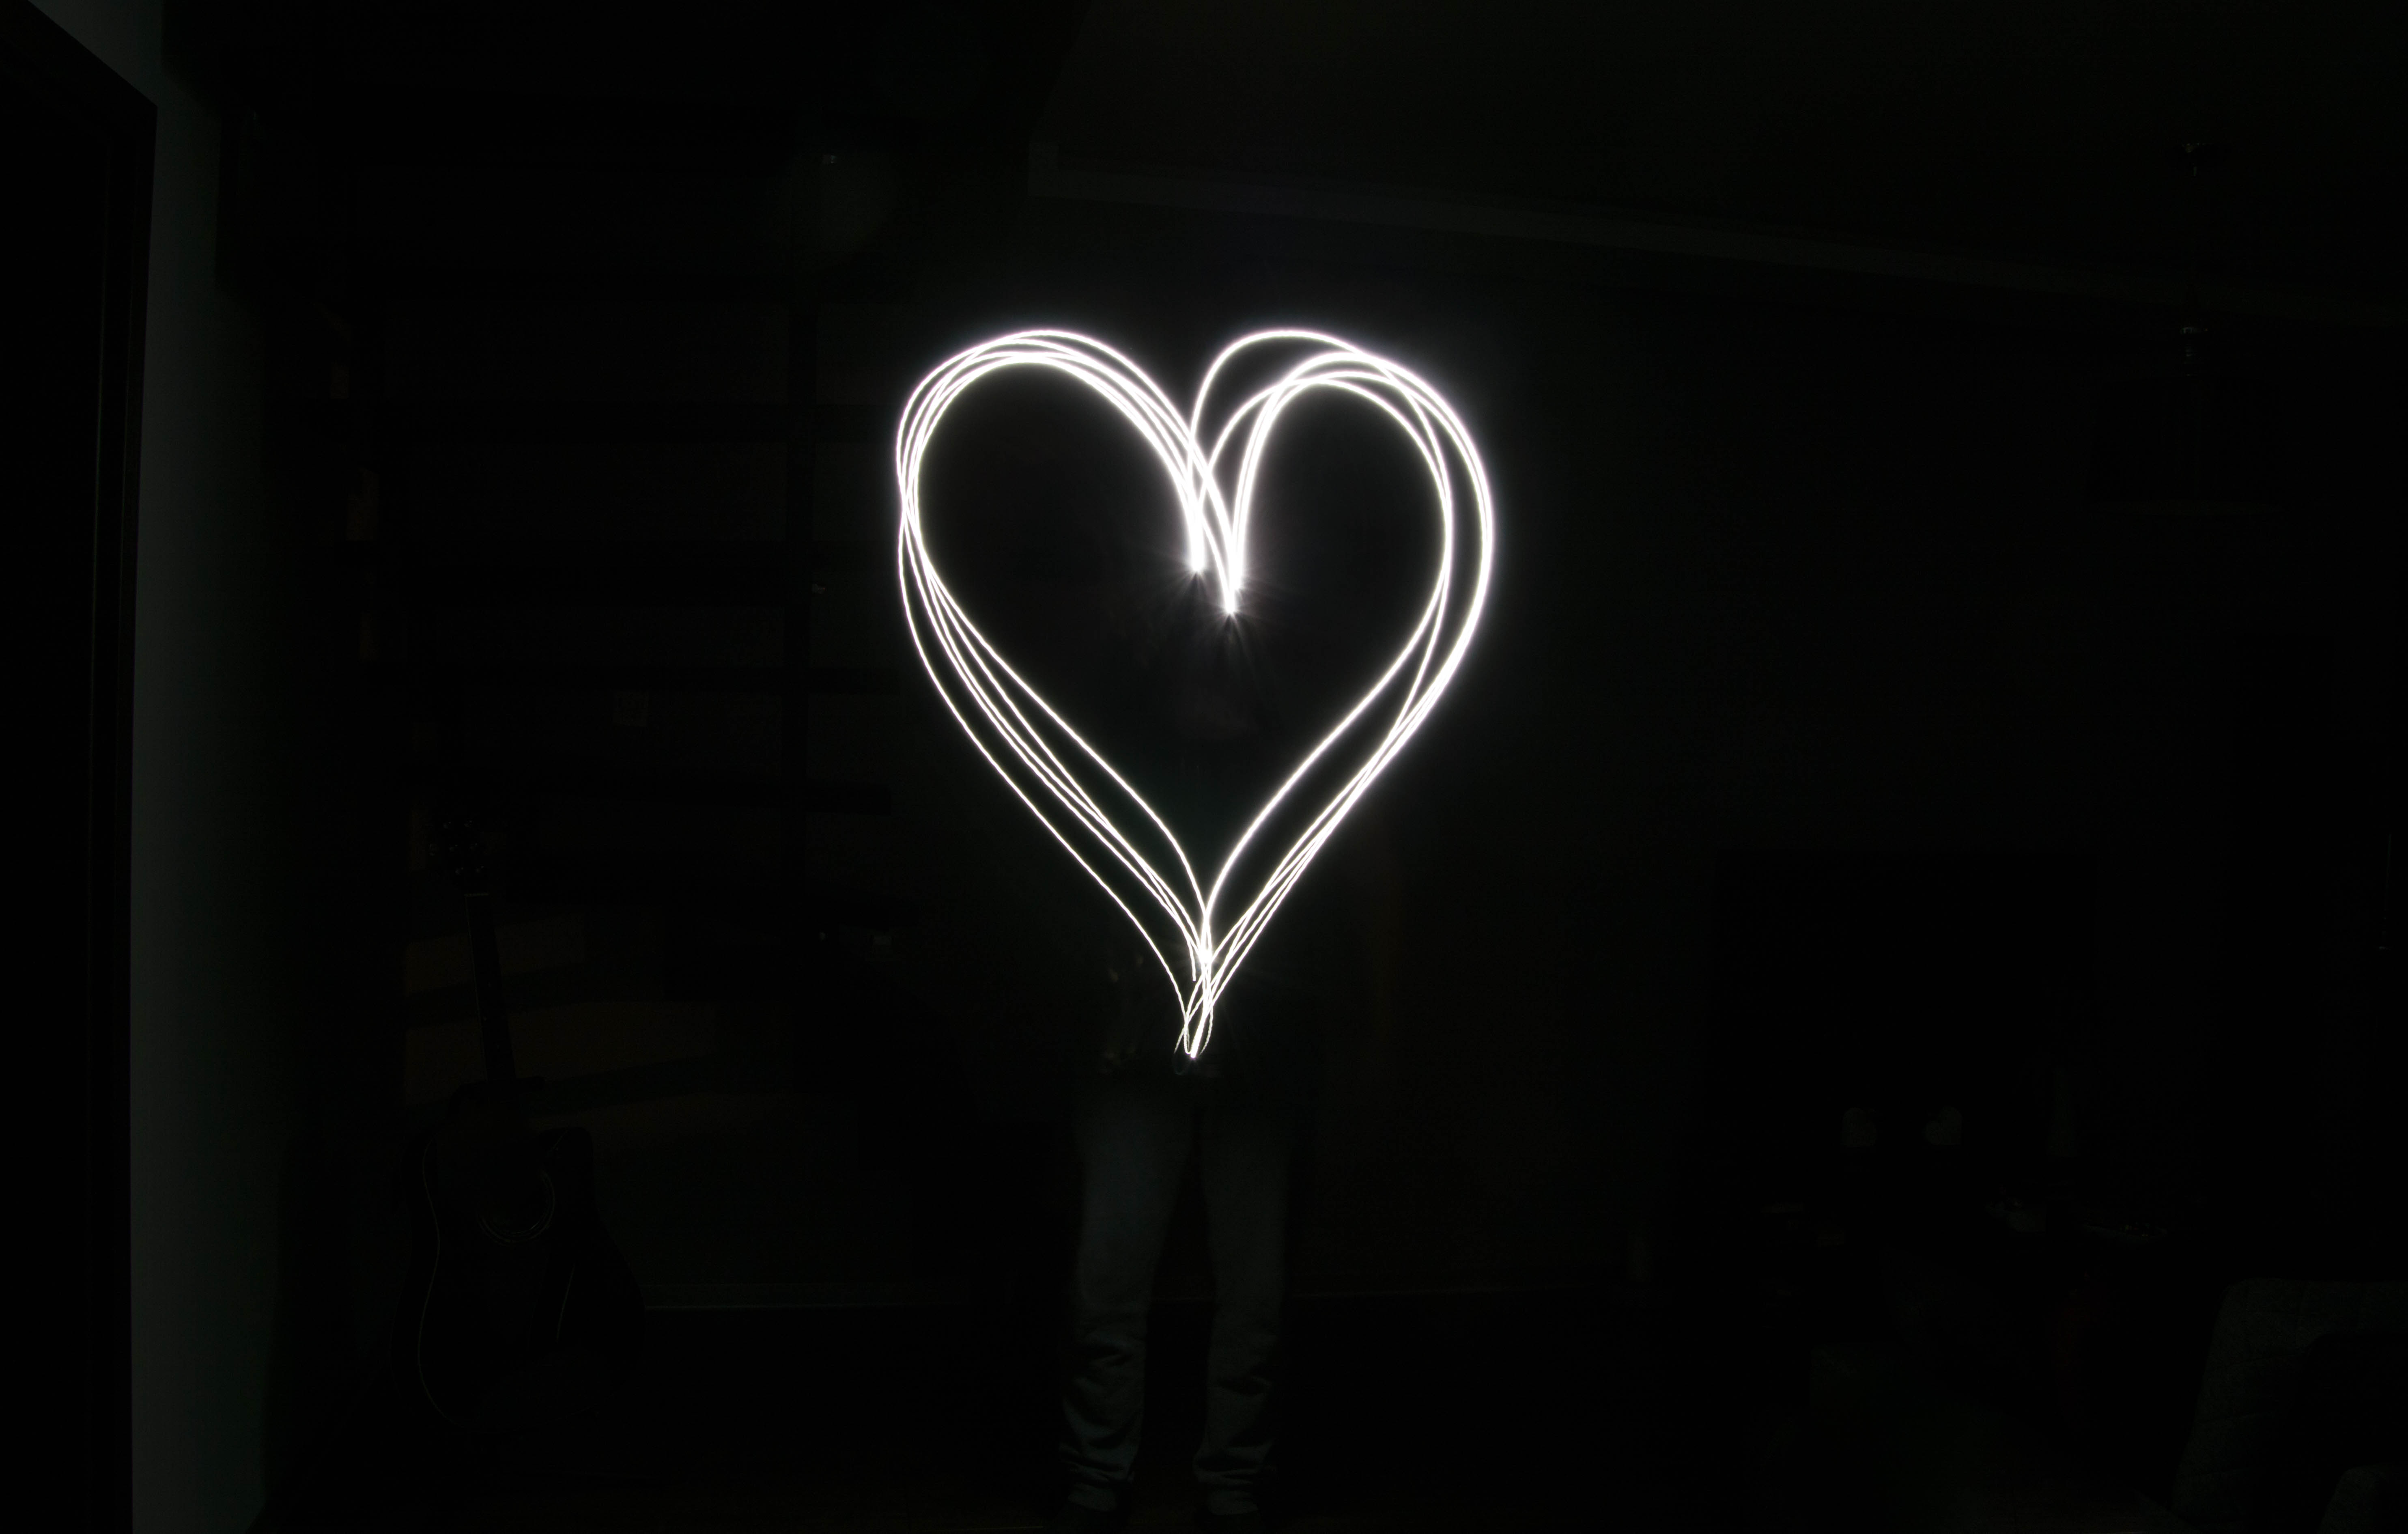
light, dark, heart, darkness, lighting, long exposure, human body, font, organ, shape, light streaks